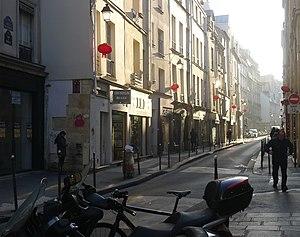
Rue du Temple - Paris III
La rue du Temple est une des plus vieilles rues de Paris, située entre les 3ᵉ et 4ᵉ arrondissements, dans le quartier du Marais.